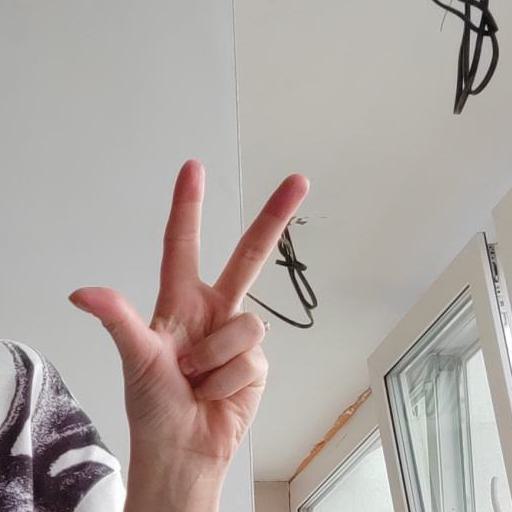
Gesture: three2